Kronstadt

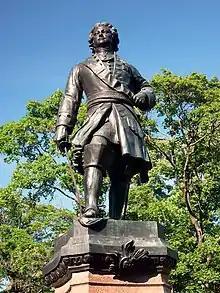
Monument to Peter the Great, the city's founder

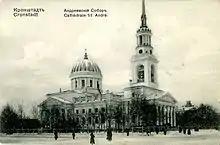
The Cathedral of St. Andrew (1817–1932), patron saint of the Russian Navy, destroyed by the Soviet regime in 1932.

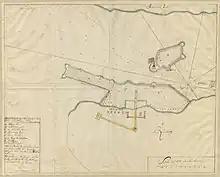
Map of the harbour and nearby fortifications of Kronstadt, 1724

Kronstadt was founded by Peter the Great, whose Imperial Russian forces took the island of Kotlin from the Swedes during the Great Northern War in 1703. The first fortifications were inaugurated on . These fortifications, known as (Кроншлот), were constructed very quickly. During the winter, the Gulf of Finland freezes over completely. Under the command of Governor-general Alexander Danilovich Menshikov, workers used thousands of frames (caissons) made of logs from evergreen trees filled with stones which were moved by horses across the frozen sea, and placed in cuttings made in the ice. Thus, several new small islands were created, and forts were erected on them, virtually closing access to Saint-Petersburg by sea. Only two narrow navigable channels remained, with forts guarding them. On 8 July 1704, the fortress was attacked by a Swedish fleet led by Jacob de Prou.